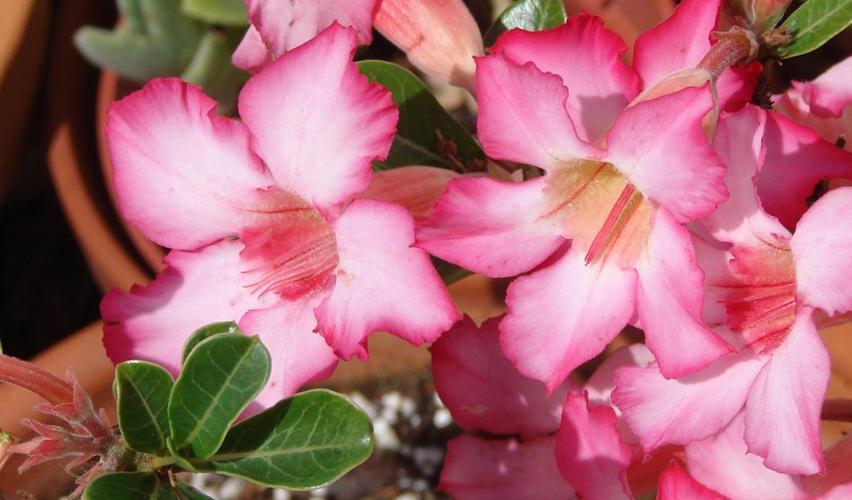
Label: desert-rose